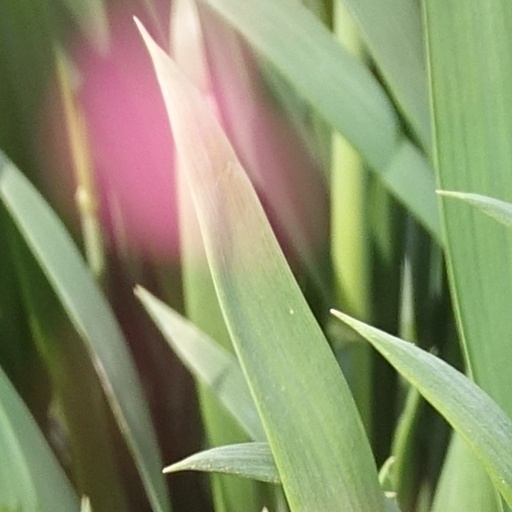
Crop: wheat